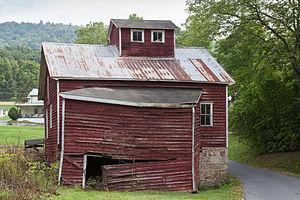
Saltillo est un borough situé au sud du comté de Huntingdon, en Pennsylvanie, aux États-Unis. En 2010, il comptait une population de 346 habitants. Le borough est incorporé le 10 novembre 1875.